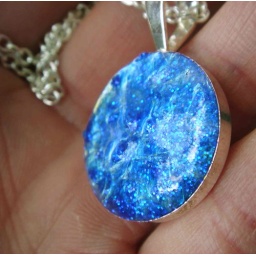
cobalt fusion pendant handmade with crushed glass and resin in a sterling silver bezel.